Pennsylvania High Court of Errors and Appeals

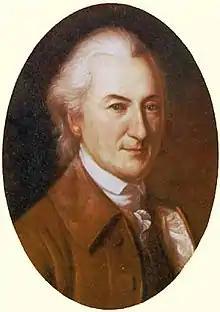
John Dickinson

An Act in 1780 established the High Court of Errors and Appeals. The High Court's jurisdiction encompassed cases brought up from Pennsylvania's supreme court, register's courts, and state admiralty court. The establishing statute recited, "the good people of this commonwealth, by their happy deliverance from their late dependent condition [on Britain], and by becoming free and sovereign are released from this badge of slavery and have acquired the transcendent benefit of having justice administered to them at home and at moderate cost and charges." The 1780 Act permitted parties whose cases to the Privy Council had not been adjudicated by July 4, 1776−the date of American Independence−to refile their cases in the new High Court.